Henry Gosnold

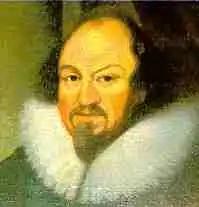
Richard Boyle, 1st Earl of Cork, Gosnold's later patron

Gosnold, like Francis Bacon, was a protégé of Robert Devereux, 2nd Earl of Essex, to whom he was distantly related, and during Essex's time in Ireland was in regular attendance on him. Essex's return to England, and subsequent downfall, were deeply troubling for Gosnold: he wrote anxiously to Essex in November 1599 about the rumours of his disgrace, which he trusted (wrongly) would prove to be unfounded.